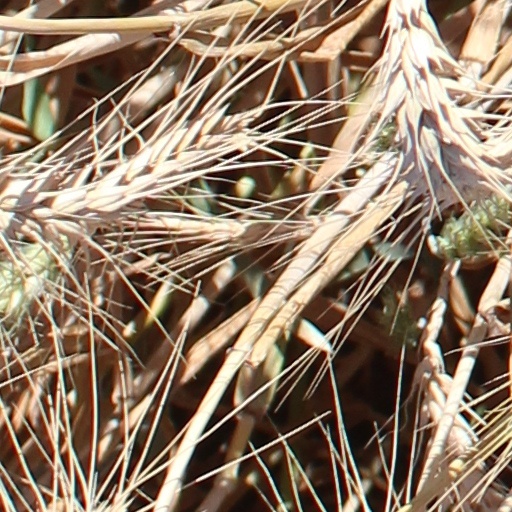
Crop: wheat